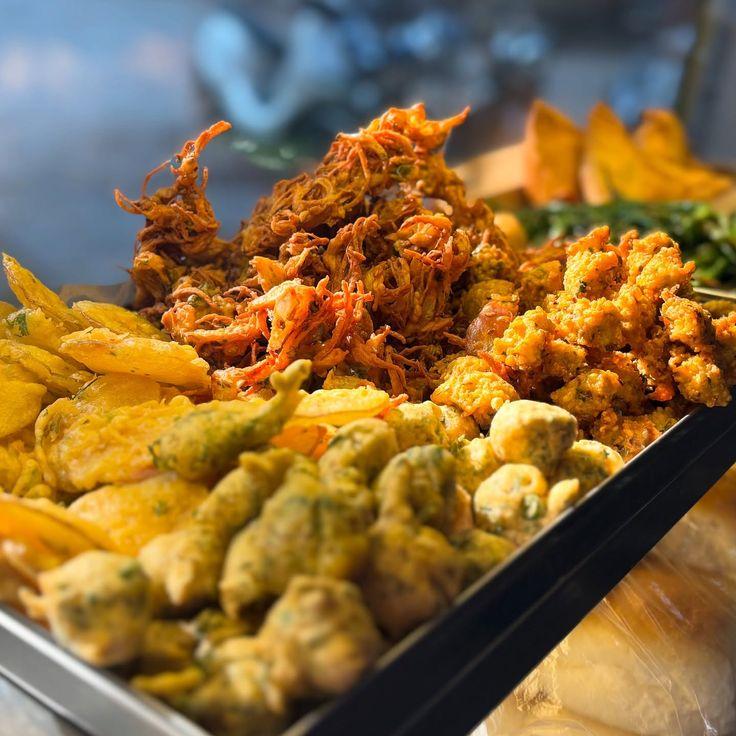
Mankuli haya ni kama vile bajia, viazi na vitu ambavyo vimetengenezwa na mafuta mafuta na viazi. Vitu hivi vinatumika kukula kama [cs]snaki[cs].